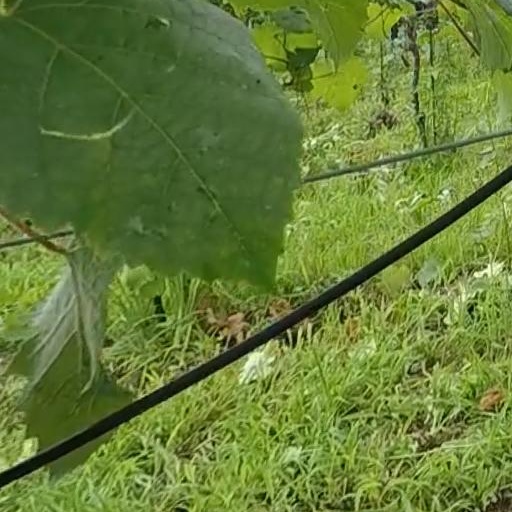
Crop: grape